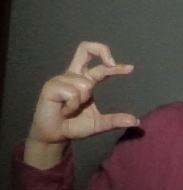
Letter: thal